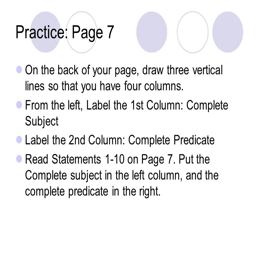
practice : page on the back of your page , draw vertical lines so that you have columns .